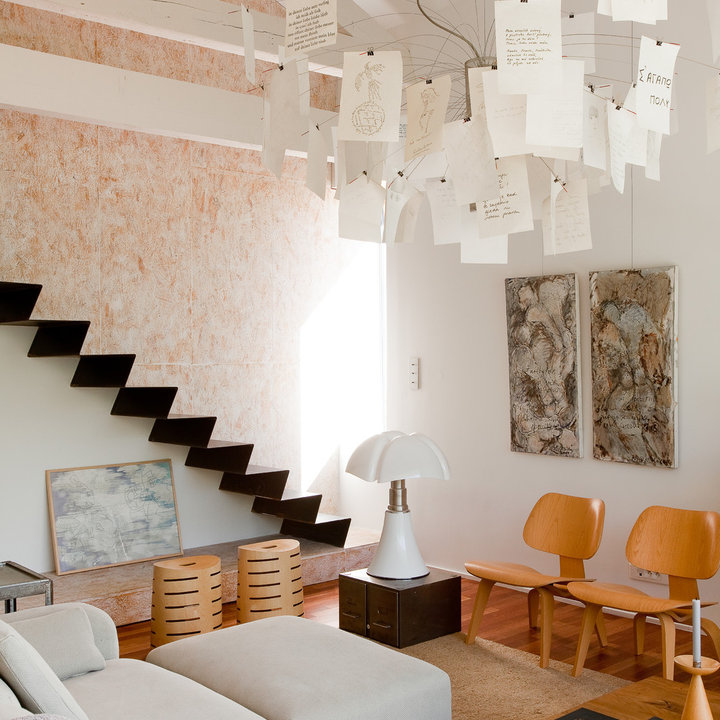
Style: Scandinavian